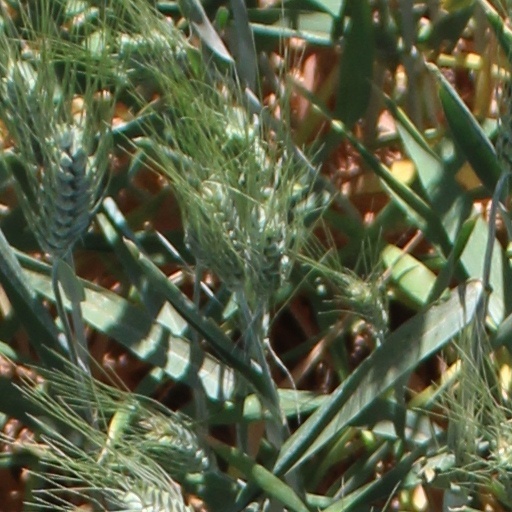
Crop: wheat